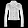
Label: Coat